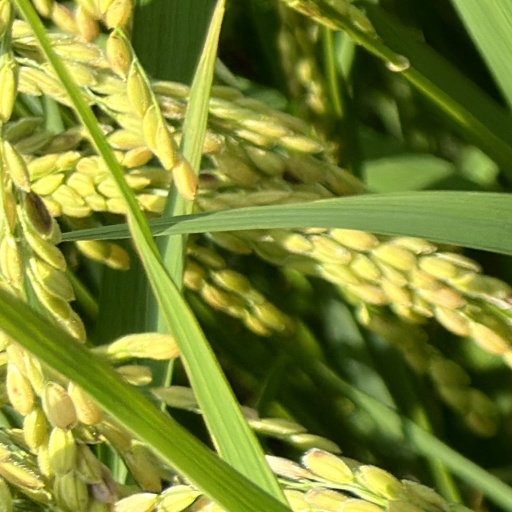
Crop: rice